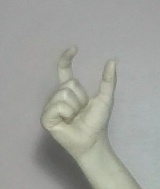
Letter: nun